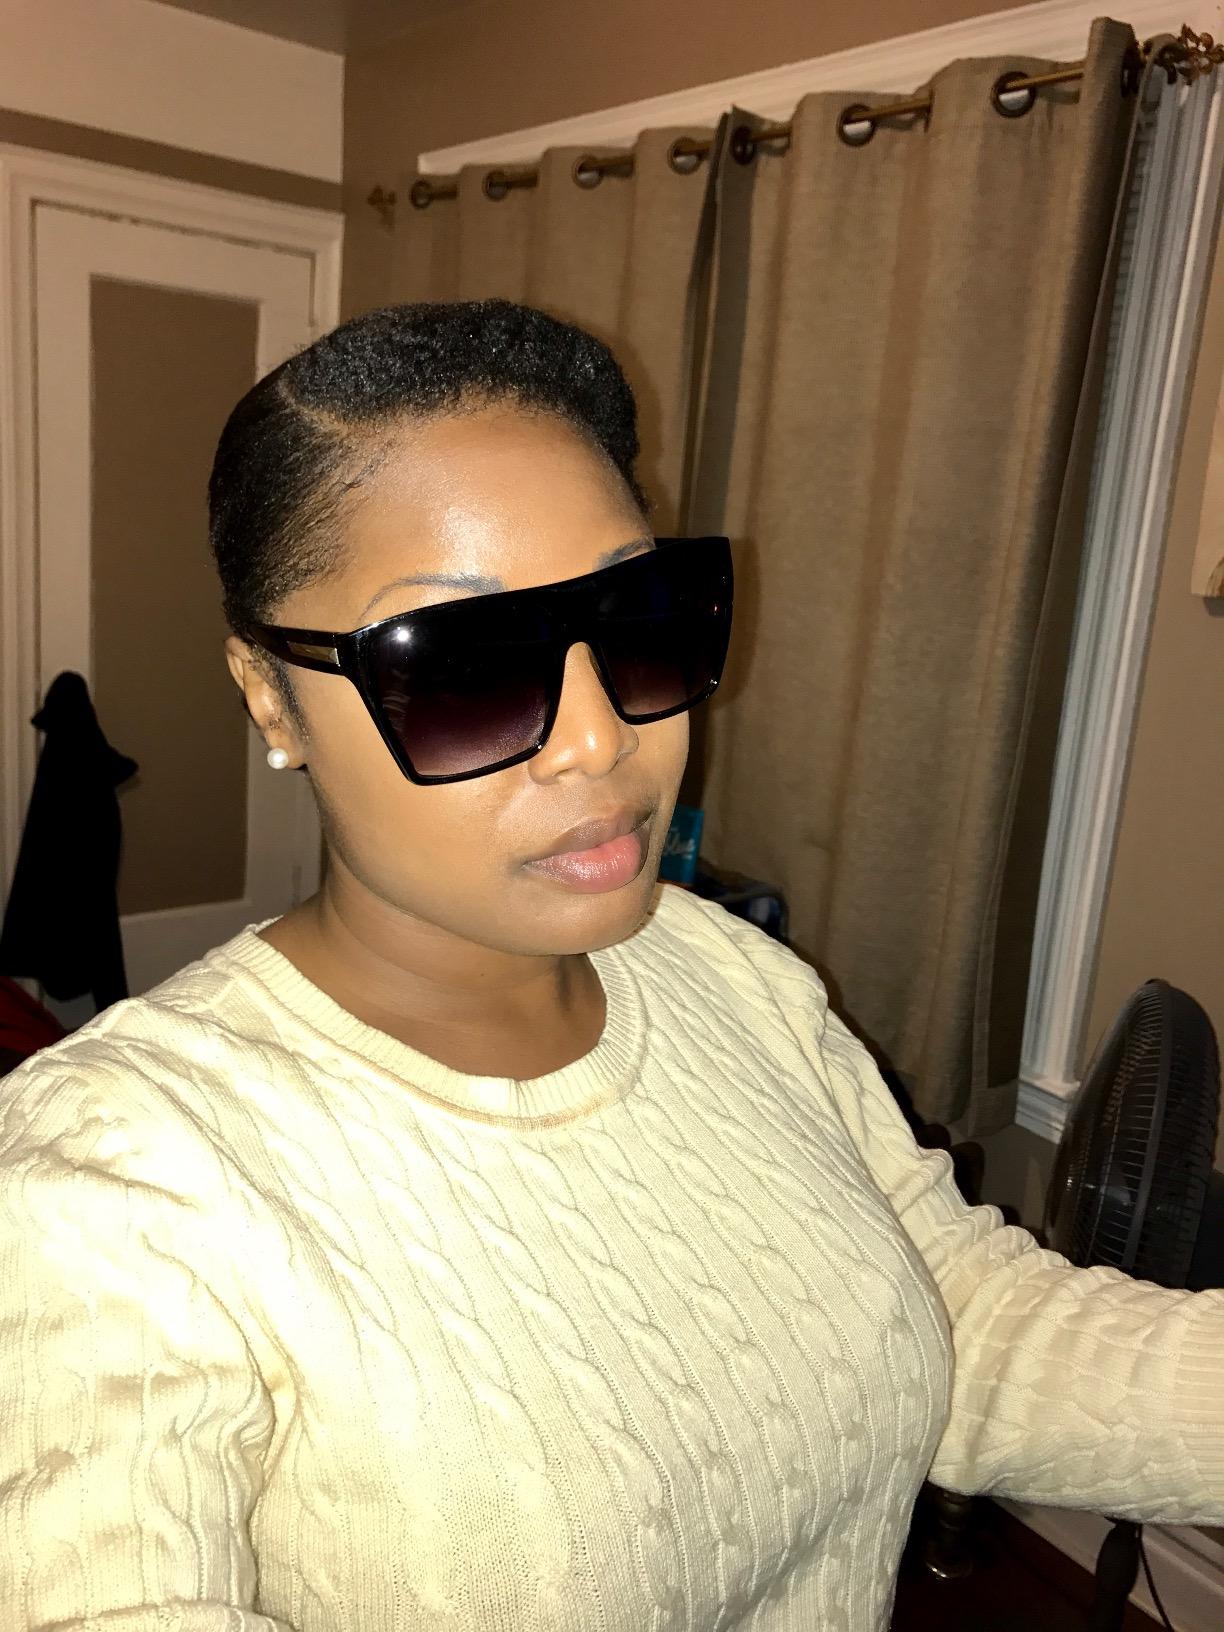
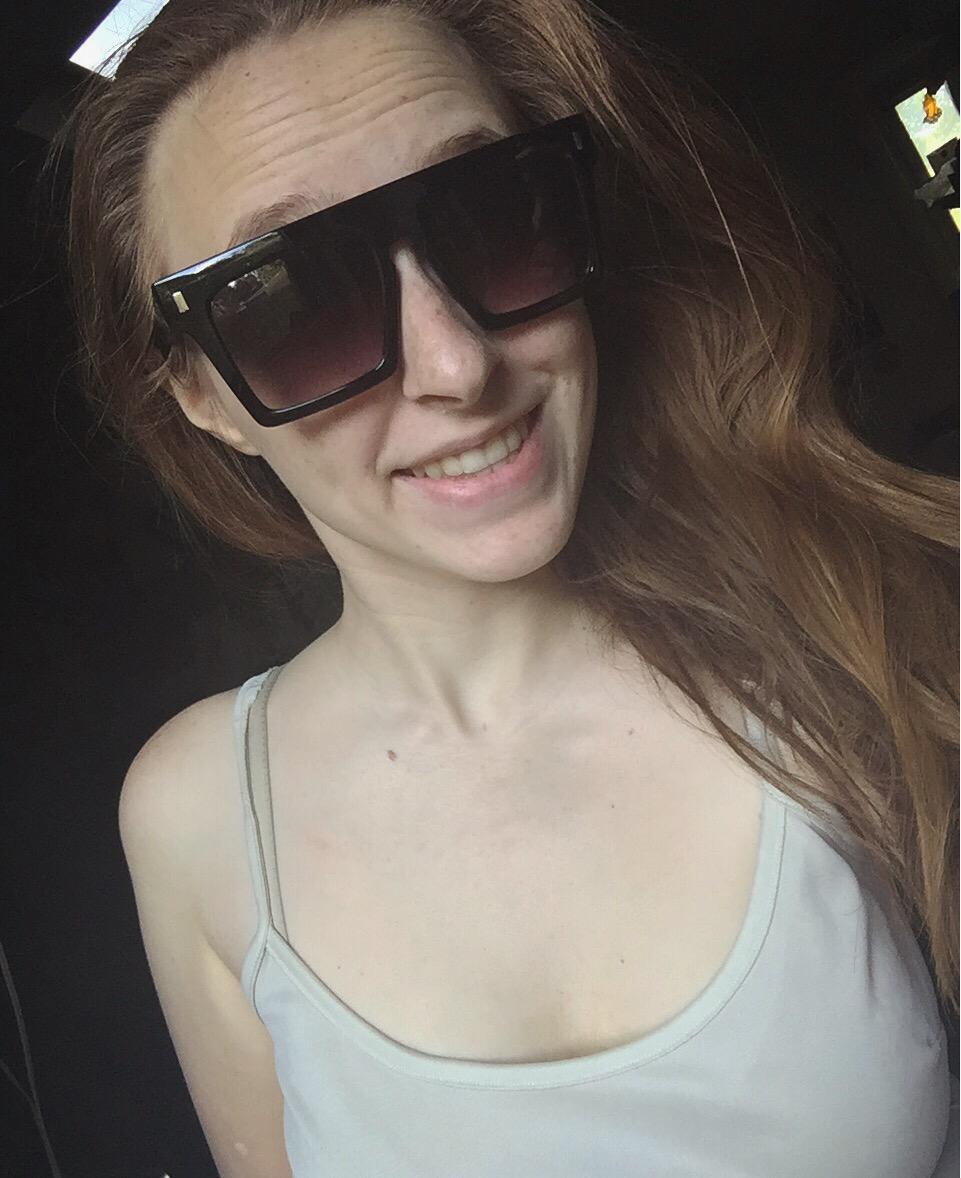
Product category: accessories_sunglasses
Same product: no